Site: brandenburg
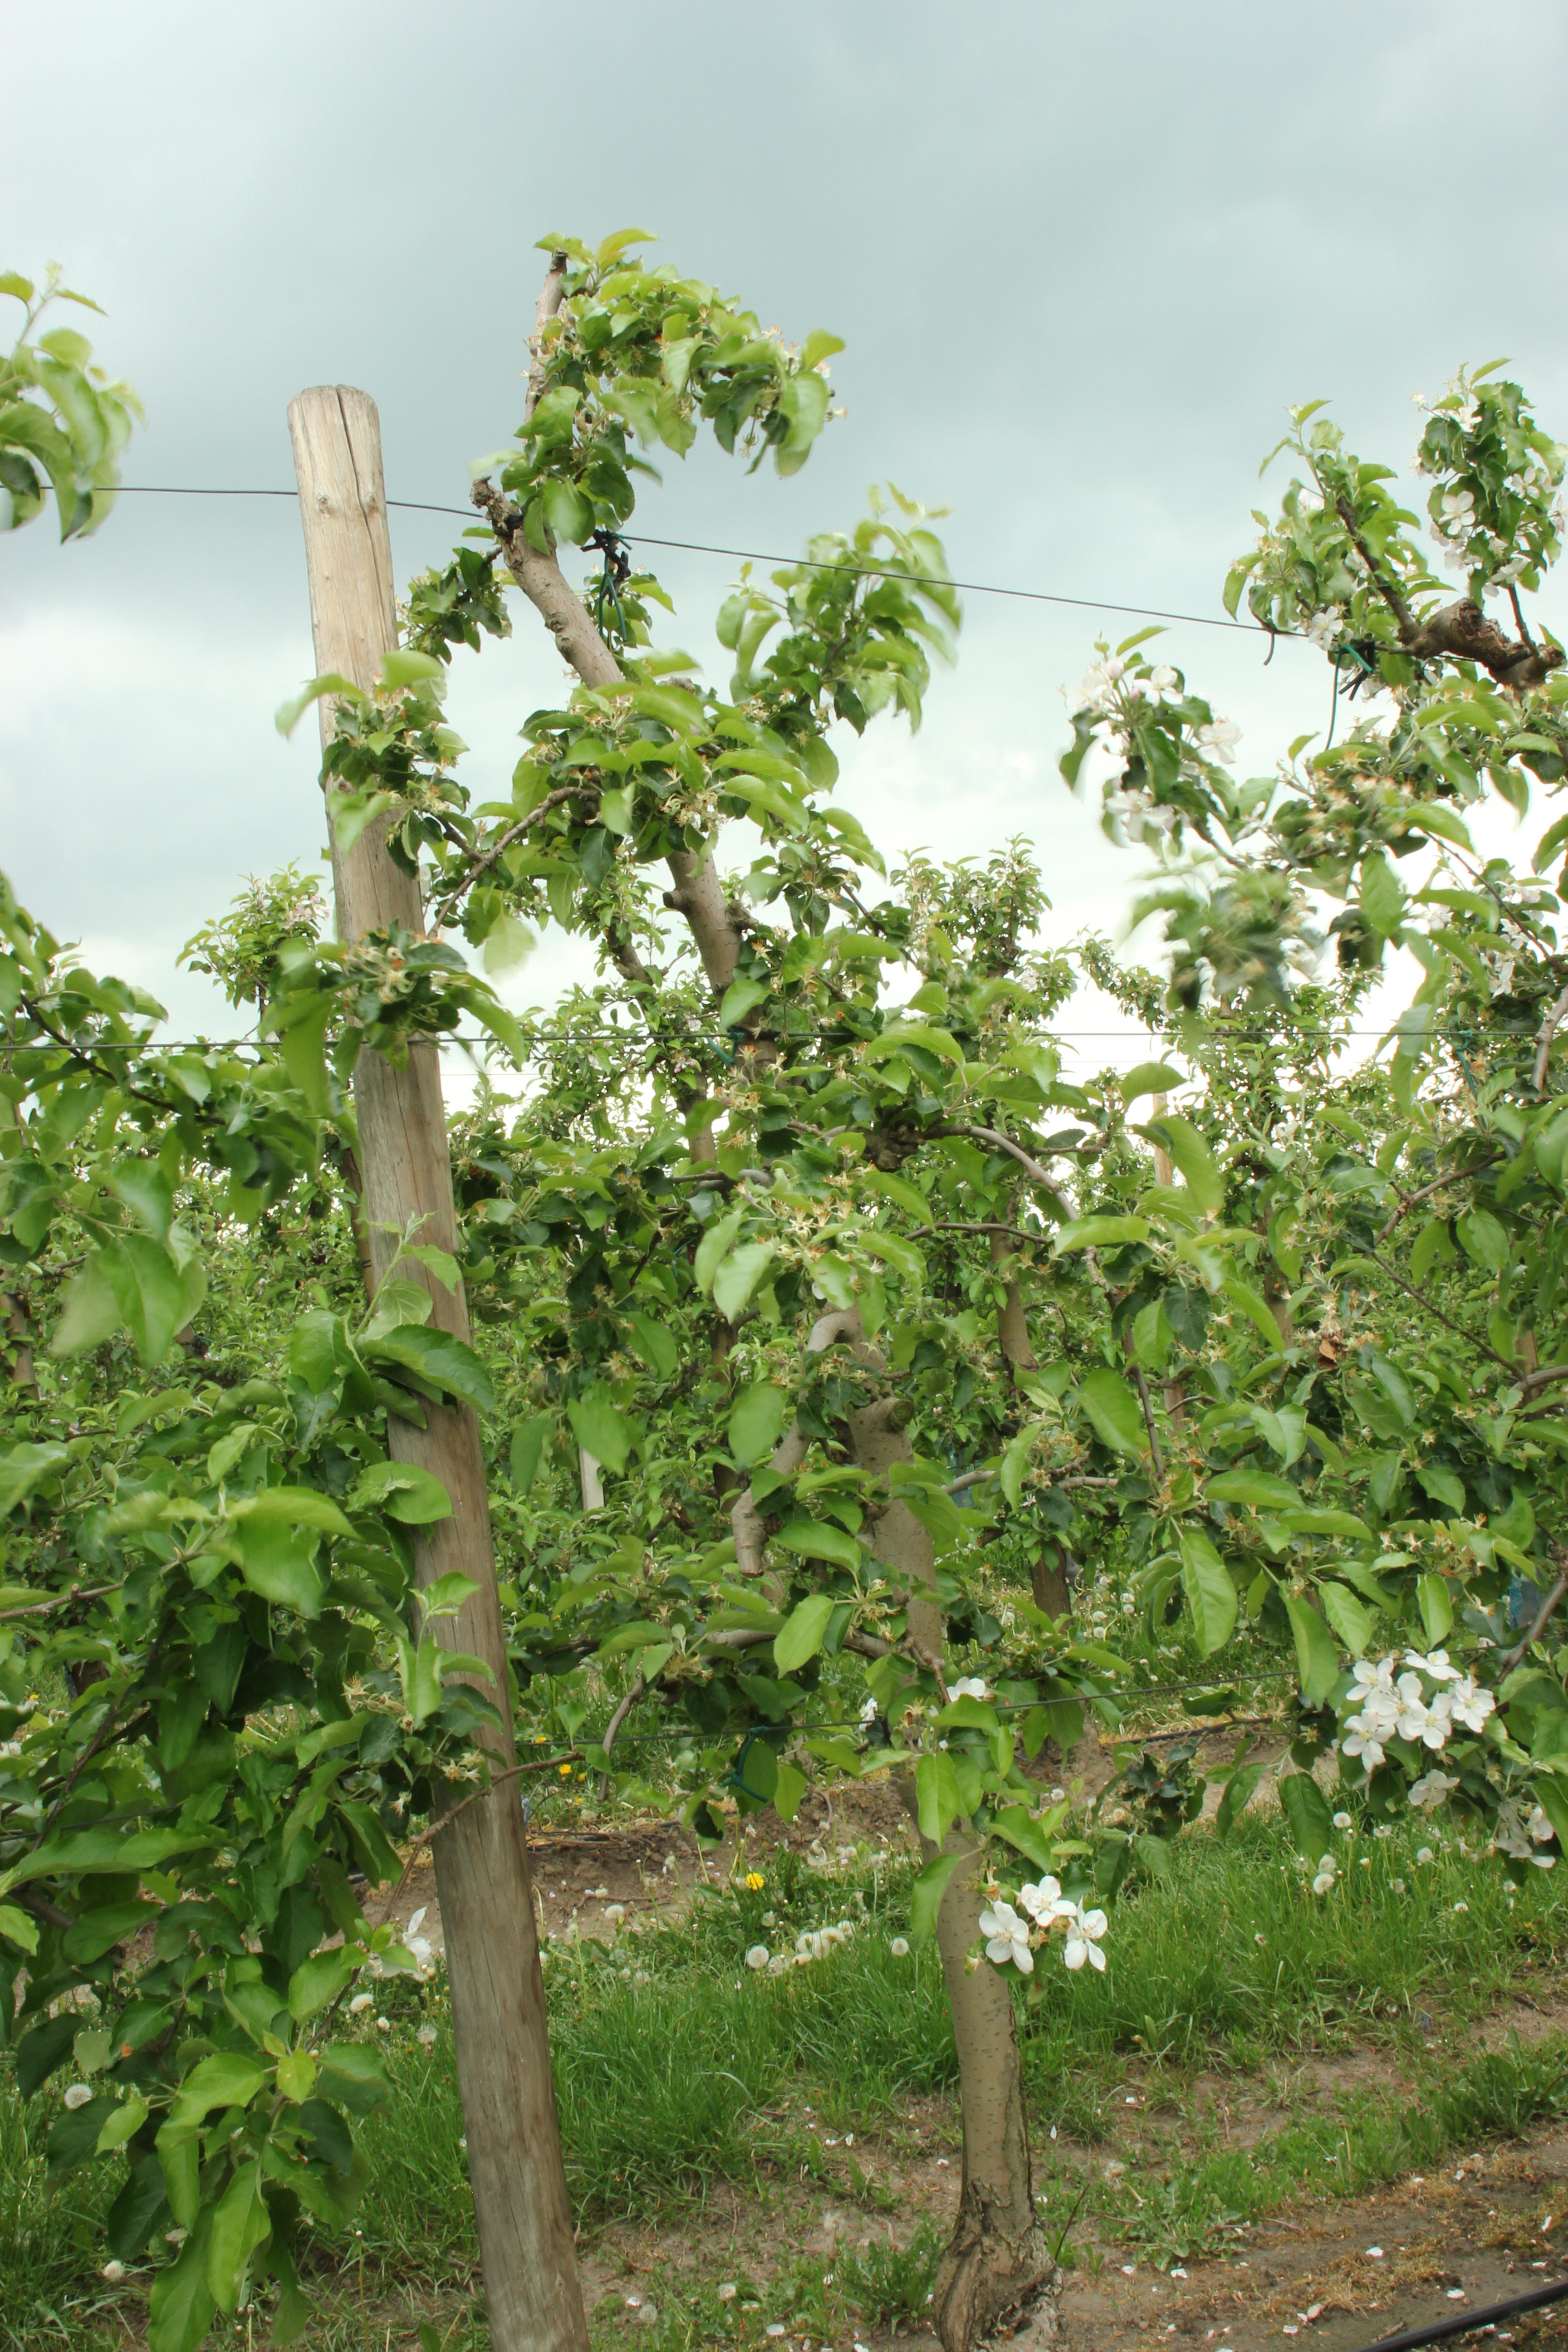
Growth stage (BBCH 67): Flowering